John Milner

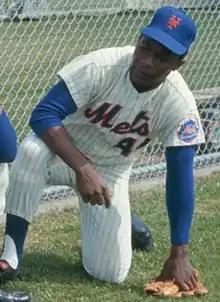
Milner in spring training with the Mets

For , Milner was moved to first base. He was leading his team with a .328 batting average, five home runs and thirteen runs batted in when he suffered a hamstring injury against the Houston Astros on April 25, an injury that plagued him for the rest of his career. He returned to the club in mid-May, but went into a 12-for-82 slump that saw his batting average fall to .216. He returned to form by the end of the season to lead his team with 72 runs batted in and a career high 23 home runs as the Mets completed their improbable run to their second National League East crown.